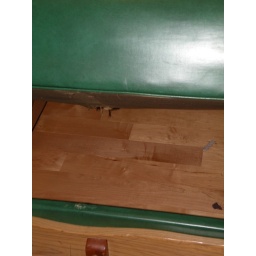
Green sofa - underneath view of bed folded out